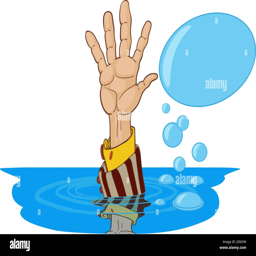
the outstretched hand of a sinking person in a suit asking for help